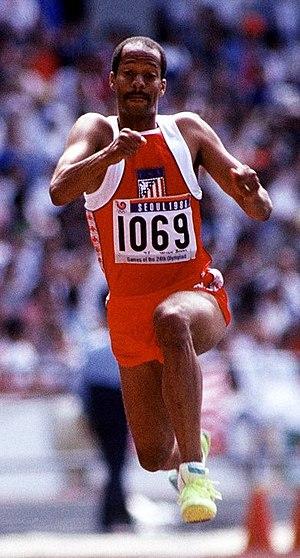
L'épreuve du triple saut masculin aux Jeux olympiques de 1988 s'est déroulée les 23 et 24 septembre 1988 au Stade olympique de Séoul, en Corée du Sud. Elle est remportée par le Bulgare Khristo Markov.
William « Willie » Augustus Banks III, né le 11 mars 1956 dans la base militaire Travis Air Force Base de Fairfield, est un athlète américain, ancien détenteur du record du monde et vainqueur d'une médaille d'argent lors des championnats du monde.
Jonathan David Edwards, né le 10 mai 1966 à Londres, est un athlète britannique spécialiste du triple saut. Champion olympique, champion du monde, champion d'Europe et champion du Commonwealth, il a remporté les quatre titres majeurs auxquels peut postuler un athlète du Royaume-Uni. Il détient l'actuel record du monde de la discipline depuis le mondial de Göteborg en 1995, compétition où il devient le premier athlète à dépasser les dix-huit mètres en conditions régulières avant d'améliorer une deuxième fois sa marque avec un saut à 18,29 m, un record du monde qui tient depuis 25 ans et 2 jours. Durant sa carrière, il aura figuré en tête des bilans mondiaux de 1995 à 2002, seul le Cubain Yoelbi Quesada interrompant cette série en 1997. Il est surnommé par certains médias « le Goéland », allusion au livre Jonathan Livingston le goéland.